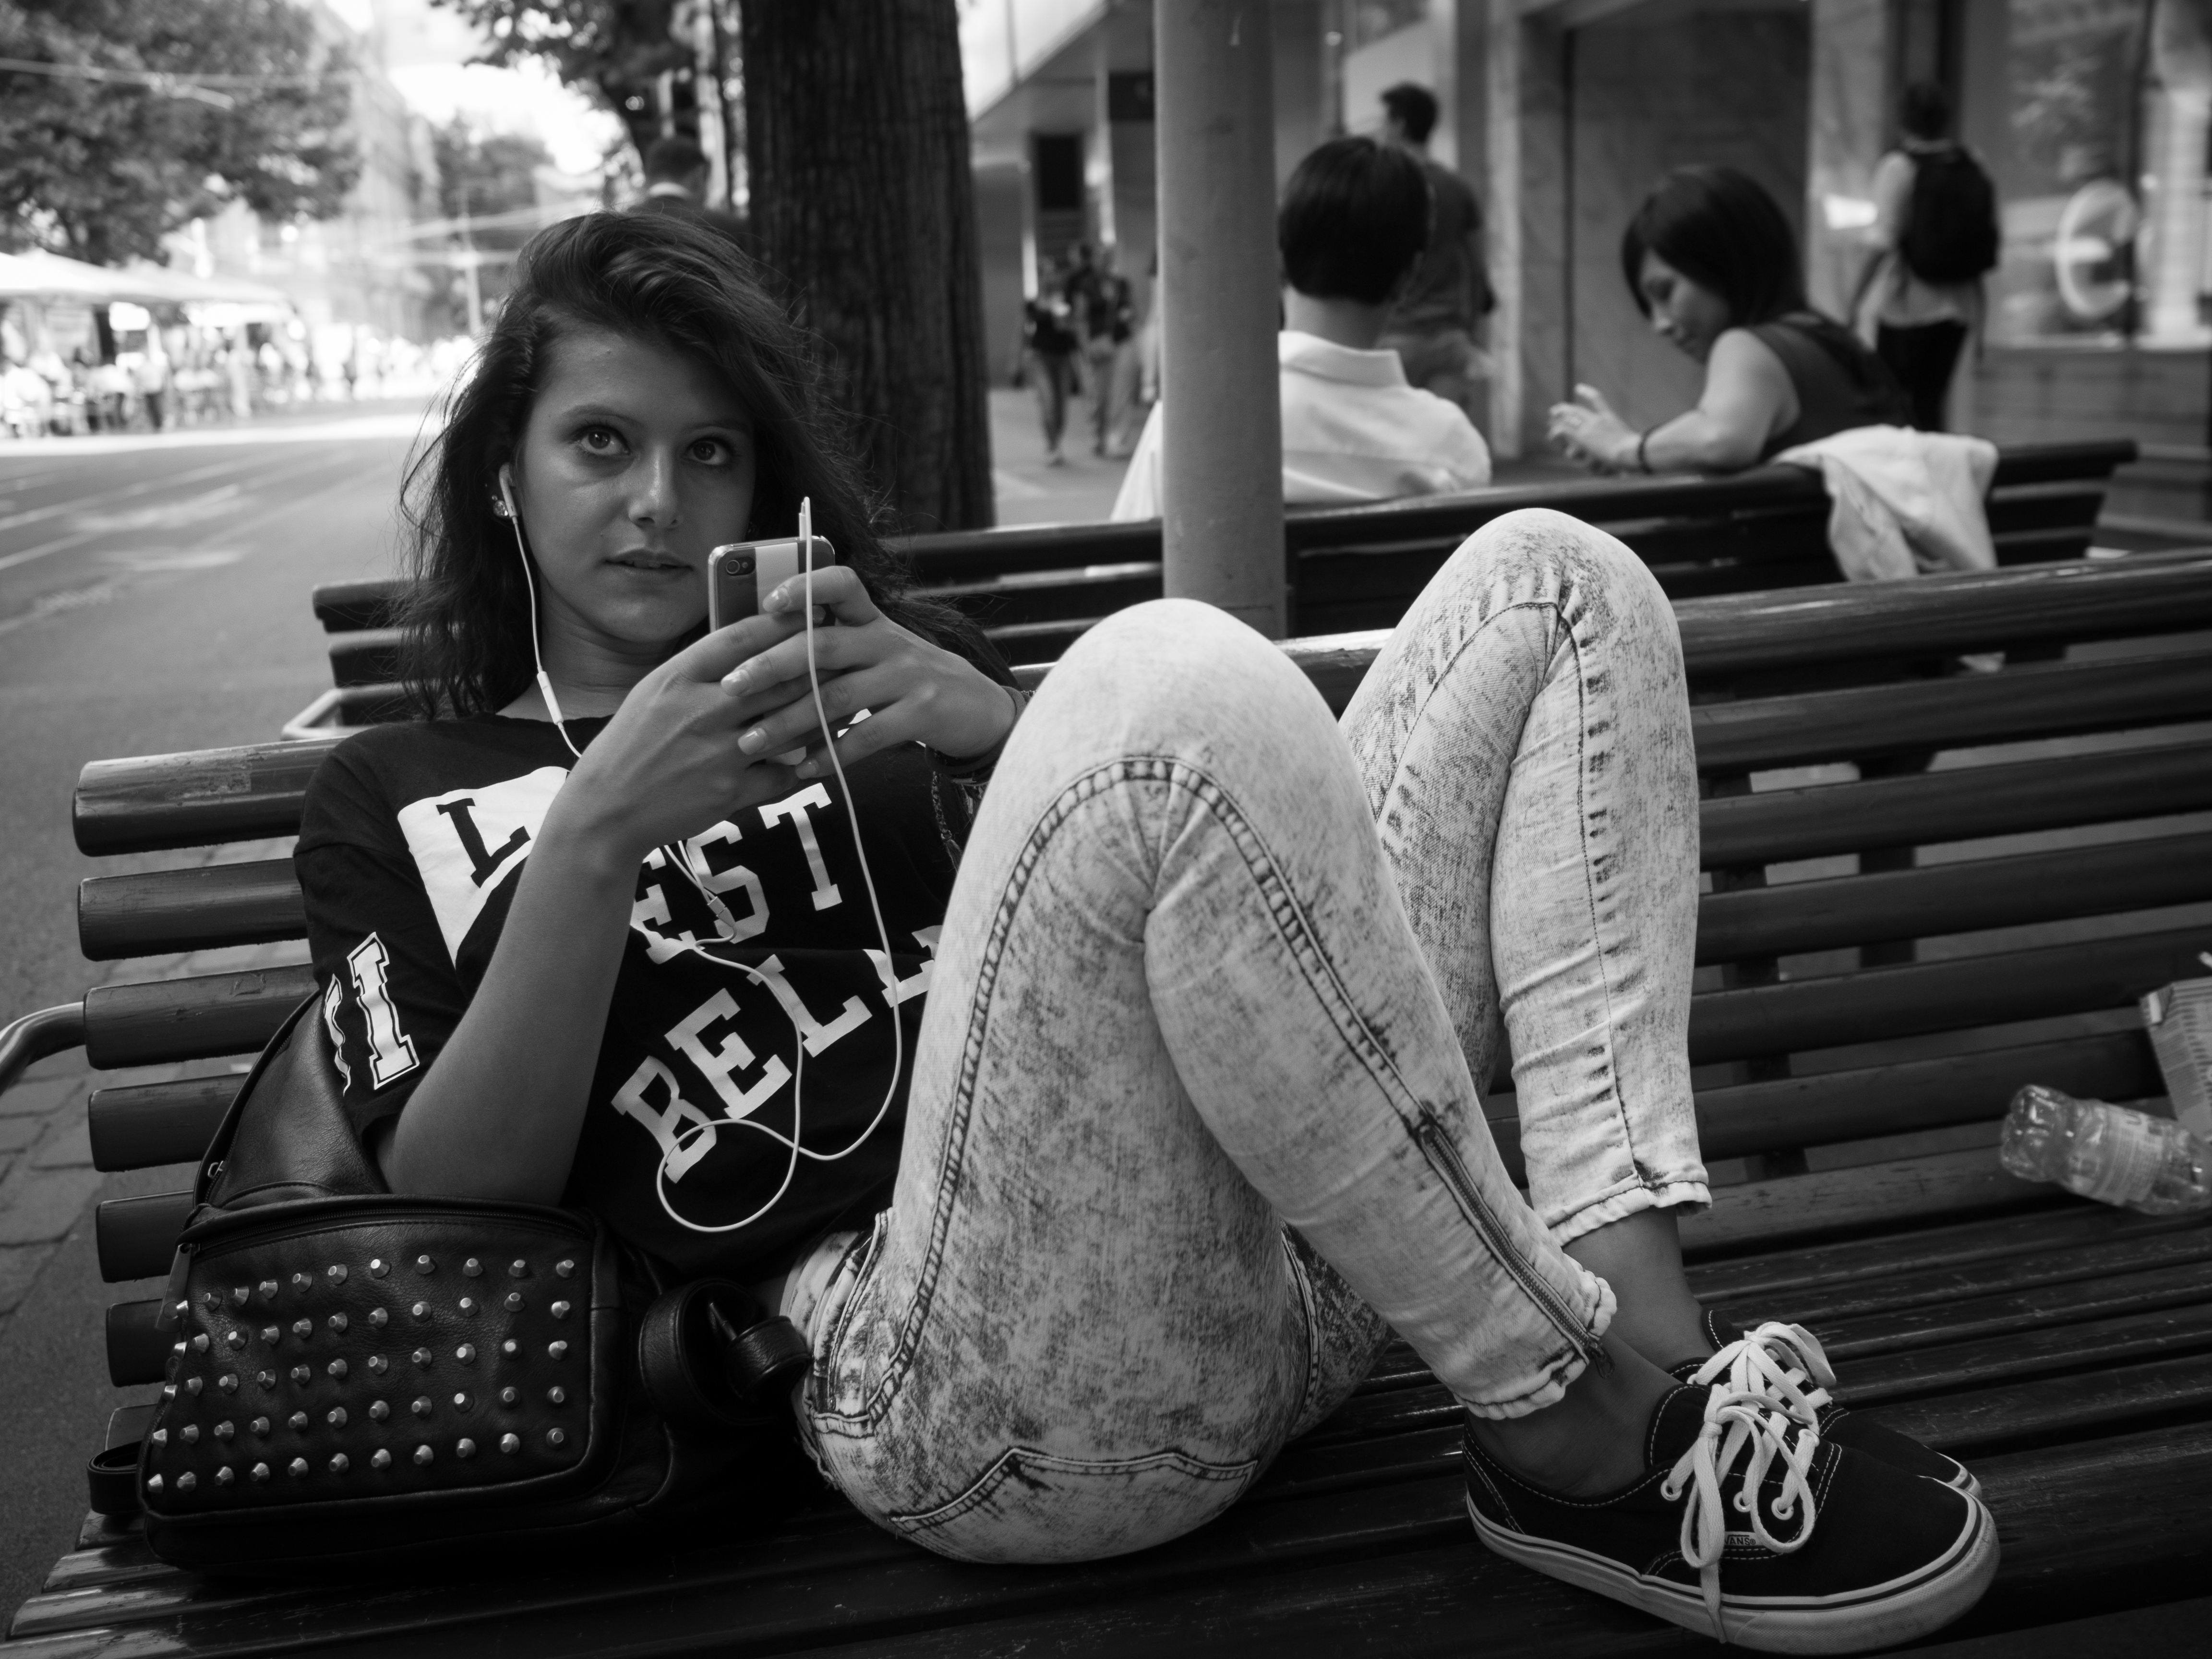
black and white, road, white, street, photography, ebook, sitting, training, black, monochrome, streetphotography, flickr, thomas, video, olympus, photograph, omd, fuji, leica, emotion, monochrom, leuthard, hcb, thomasleuthard, photo shoot, monochrome photography, film noir, human positions